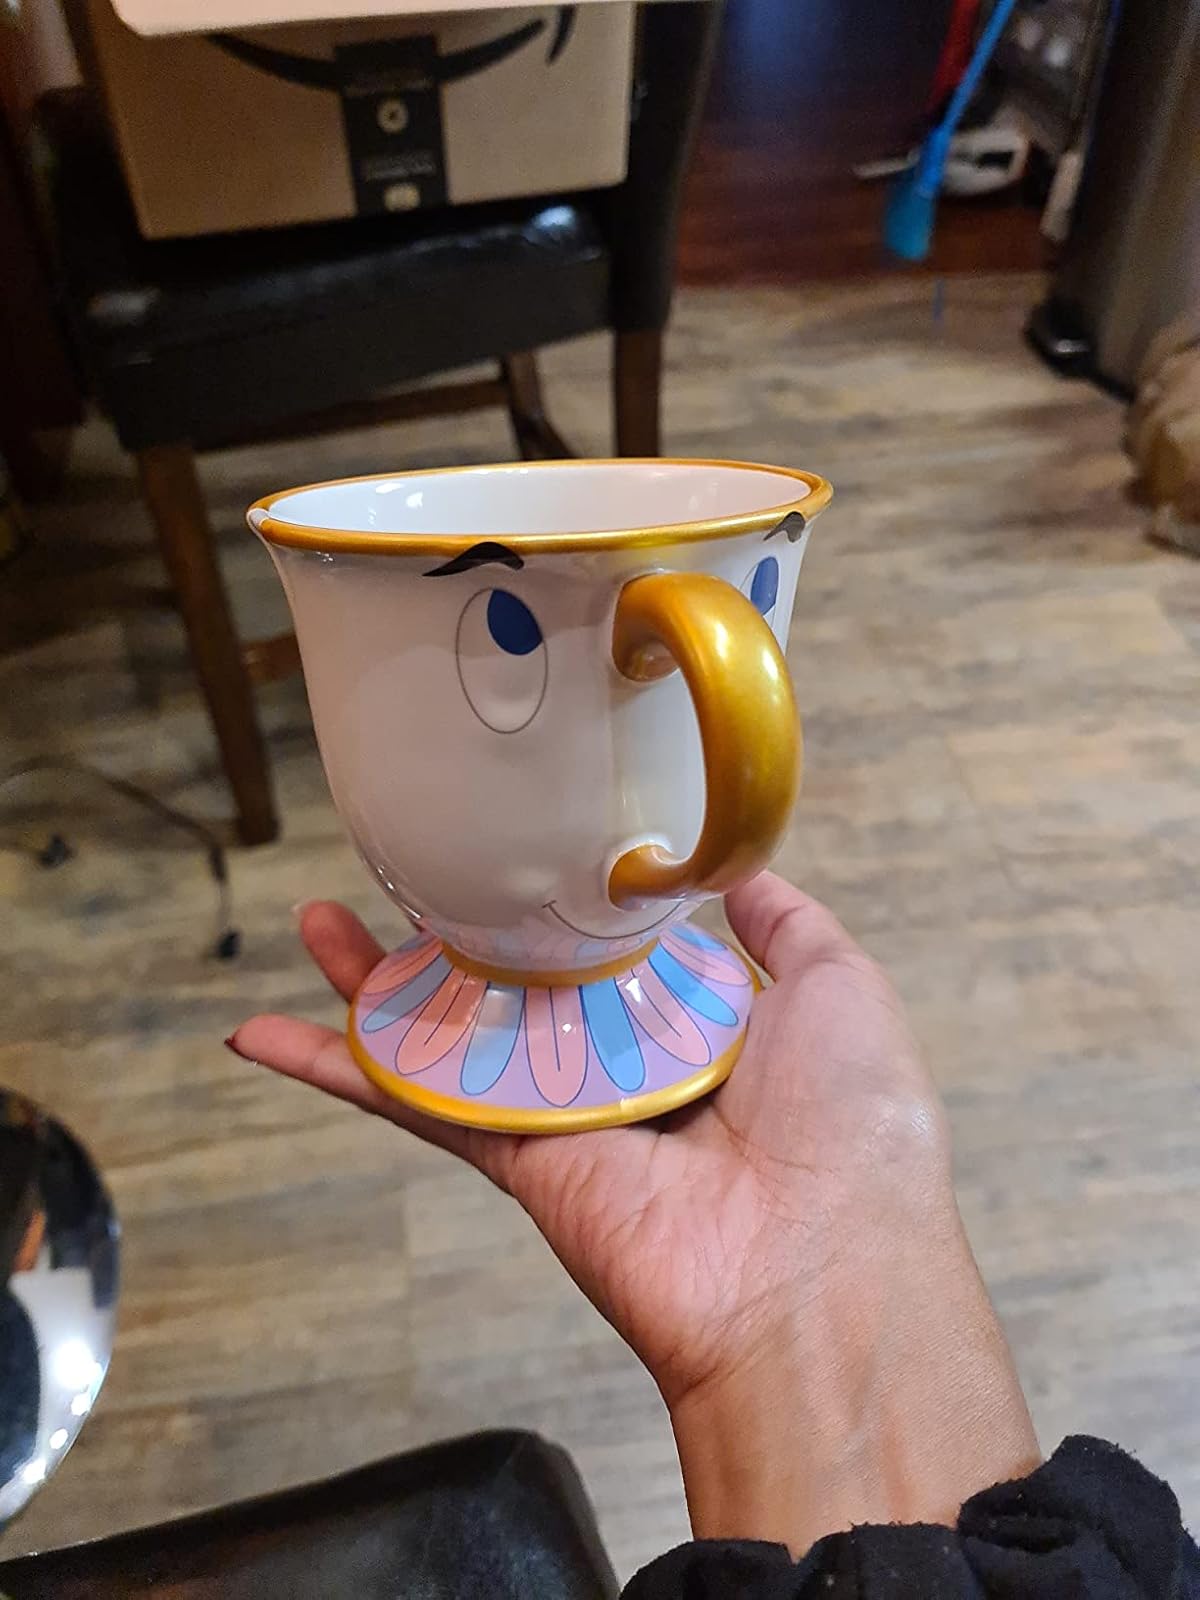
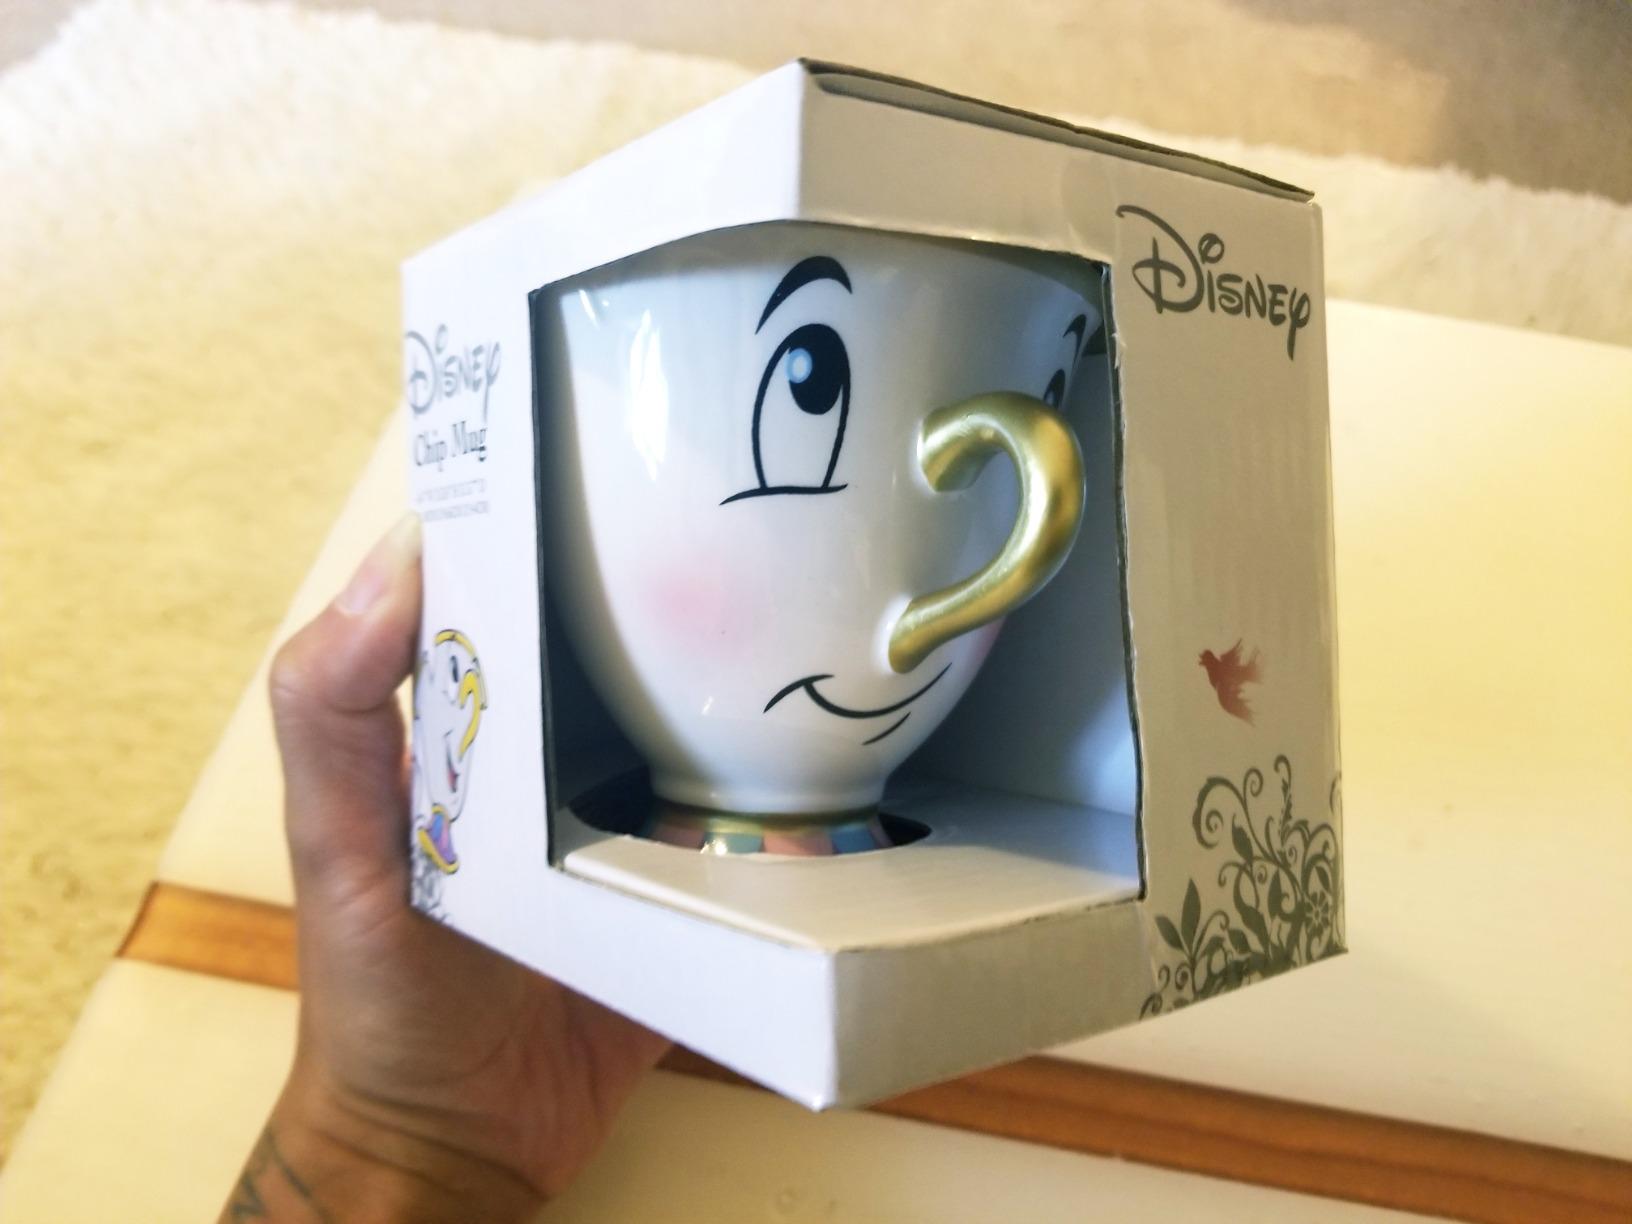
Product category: items_mug
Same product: no